Iris sibirica

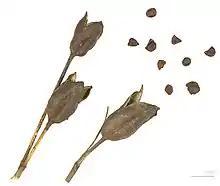
Seeds of Iris

They are best propagated by division. The best time to divide plants is mid-summer to early autumn. They do not like root disturbance and should only be divided when the center of the clump dies out. When preparing divisions for transplanting, store them in a bucket of water to stop them drying out.